Venus Wars

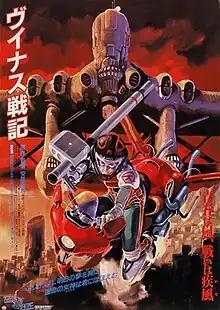
Original Japanese theatrical release poster

is a Japanese manga series written and illustrated by Yoshikazu Yasuhiko. It was serialized in the Gakken magazine "Nora Comics" from 1986 to 1990. In 1989, "The Venus Wars" was adapted into an anime film directed by Yasuhiko, co-written by Yuichi Sasamoto and Yasuhiko, and produced by Bandai Visual, Gakken, and Shochiku.